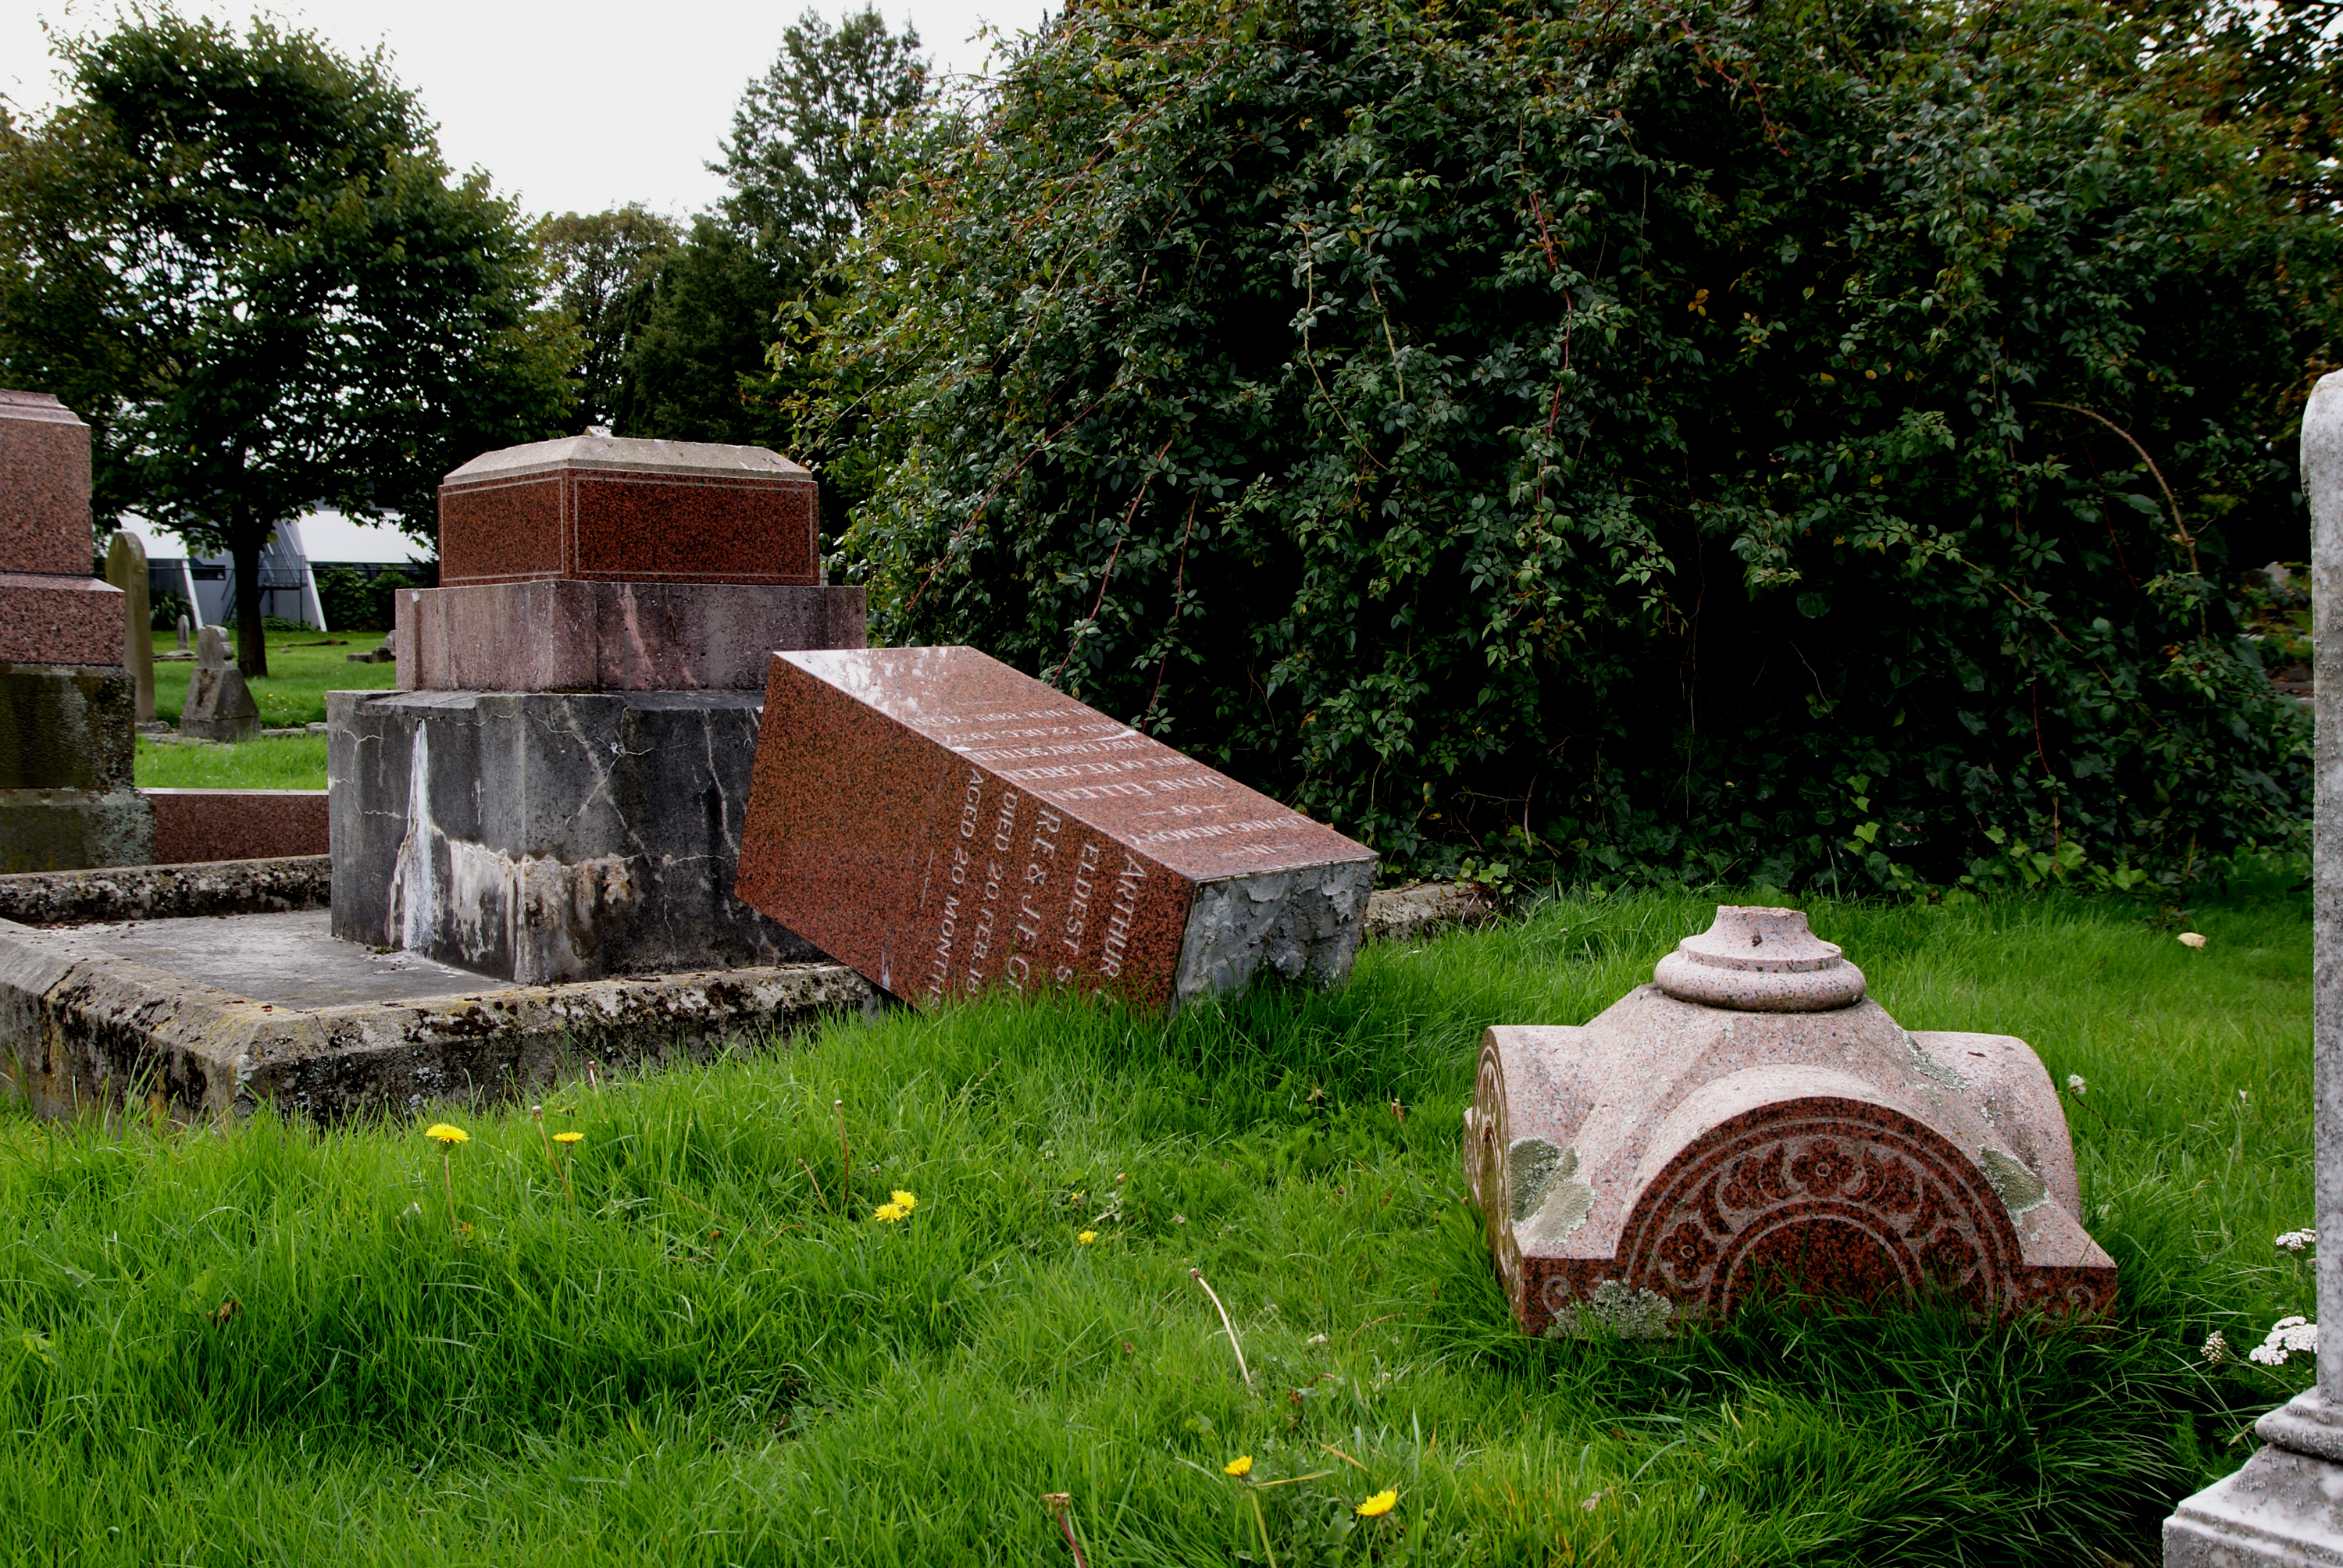
lawn, broken, backyard, cemetery, garden, grave, memorial, ruins, newzealand, headstone, yard, earthquake, seismic